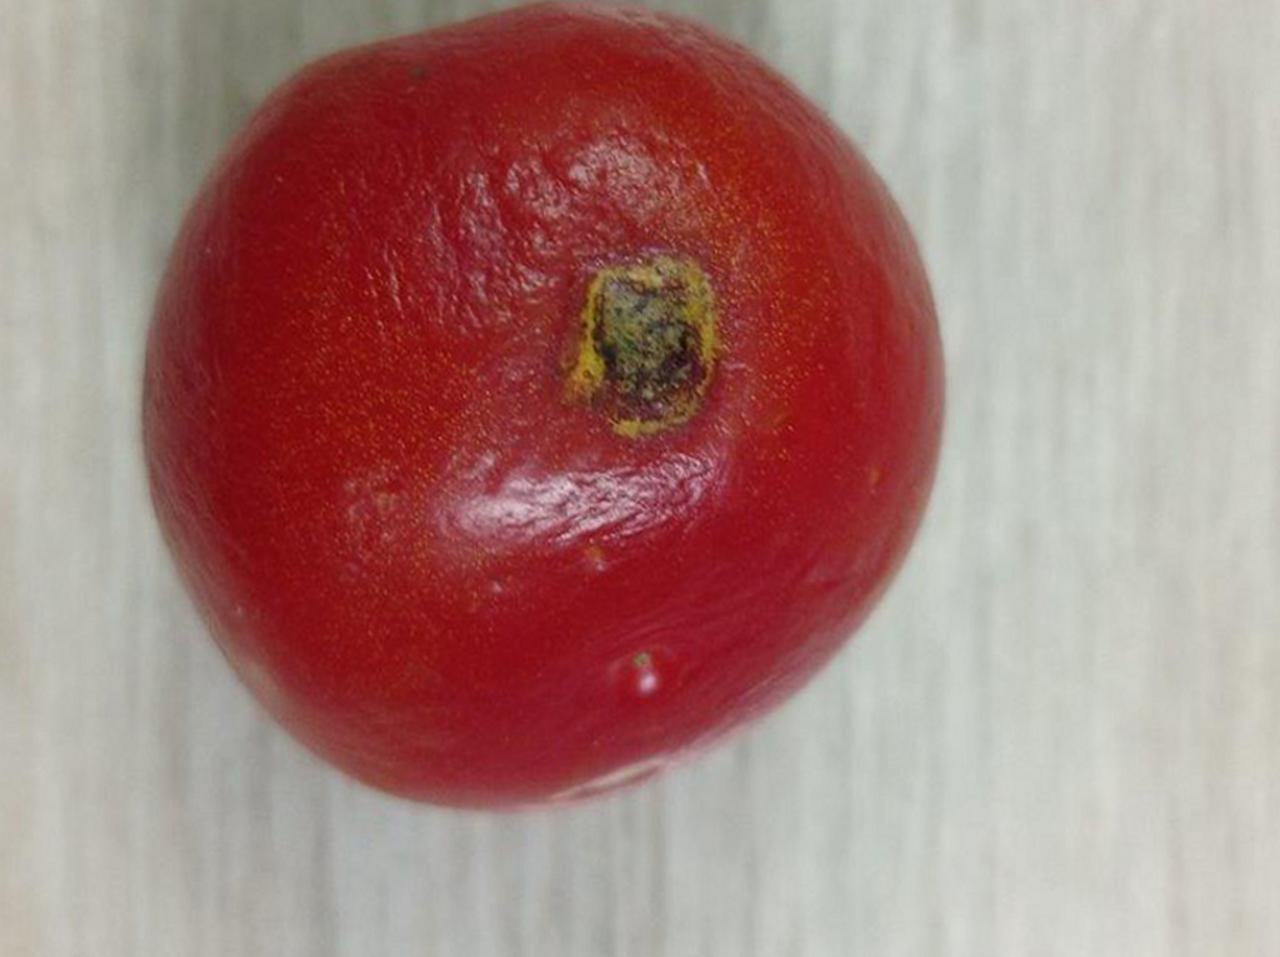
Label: Rotten